Prague Hussites

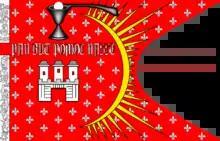
The "Prague Banner". During the Hussite Wars the city militia fought under this banner. Later banner was captured by Swedish troops in 1649 and placed in the Royal Military Museum in Stockholm

The Prague Hussites, Prague Union (Czech: "Pražský svaz") or simply "Praguers" (Czech: "Pražané") was a faction of Moderate Hussites based in Prague, the capital of the Kingdom of Bohemia.